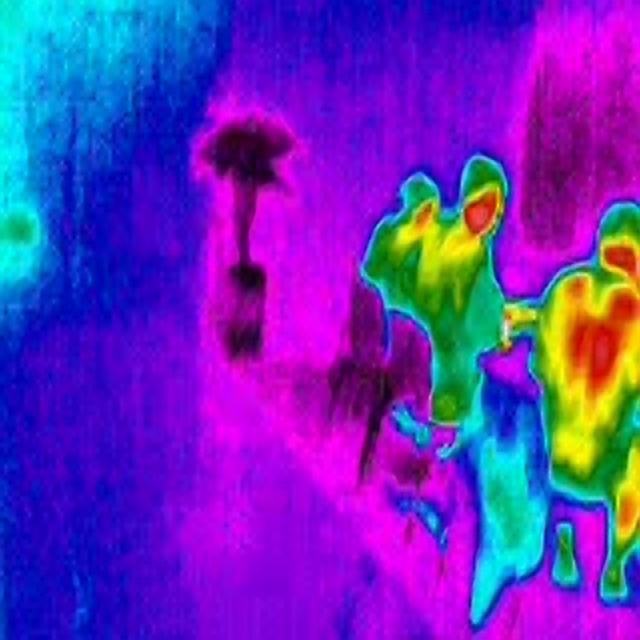
Detected objects:
label: person
label: person
label: person